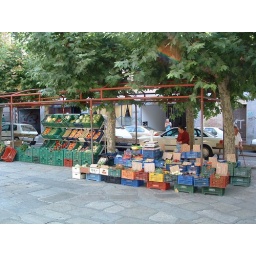
Open-air fruit and vegetable market in the city center